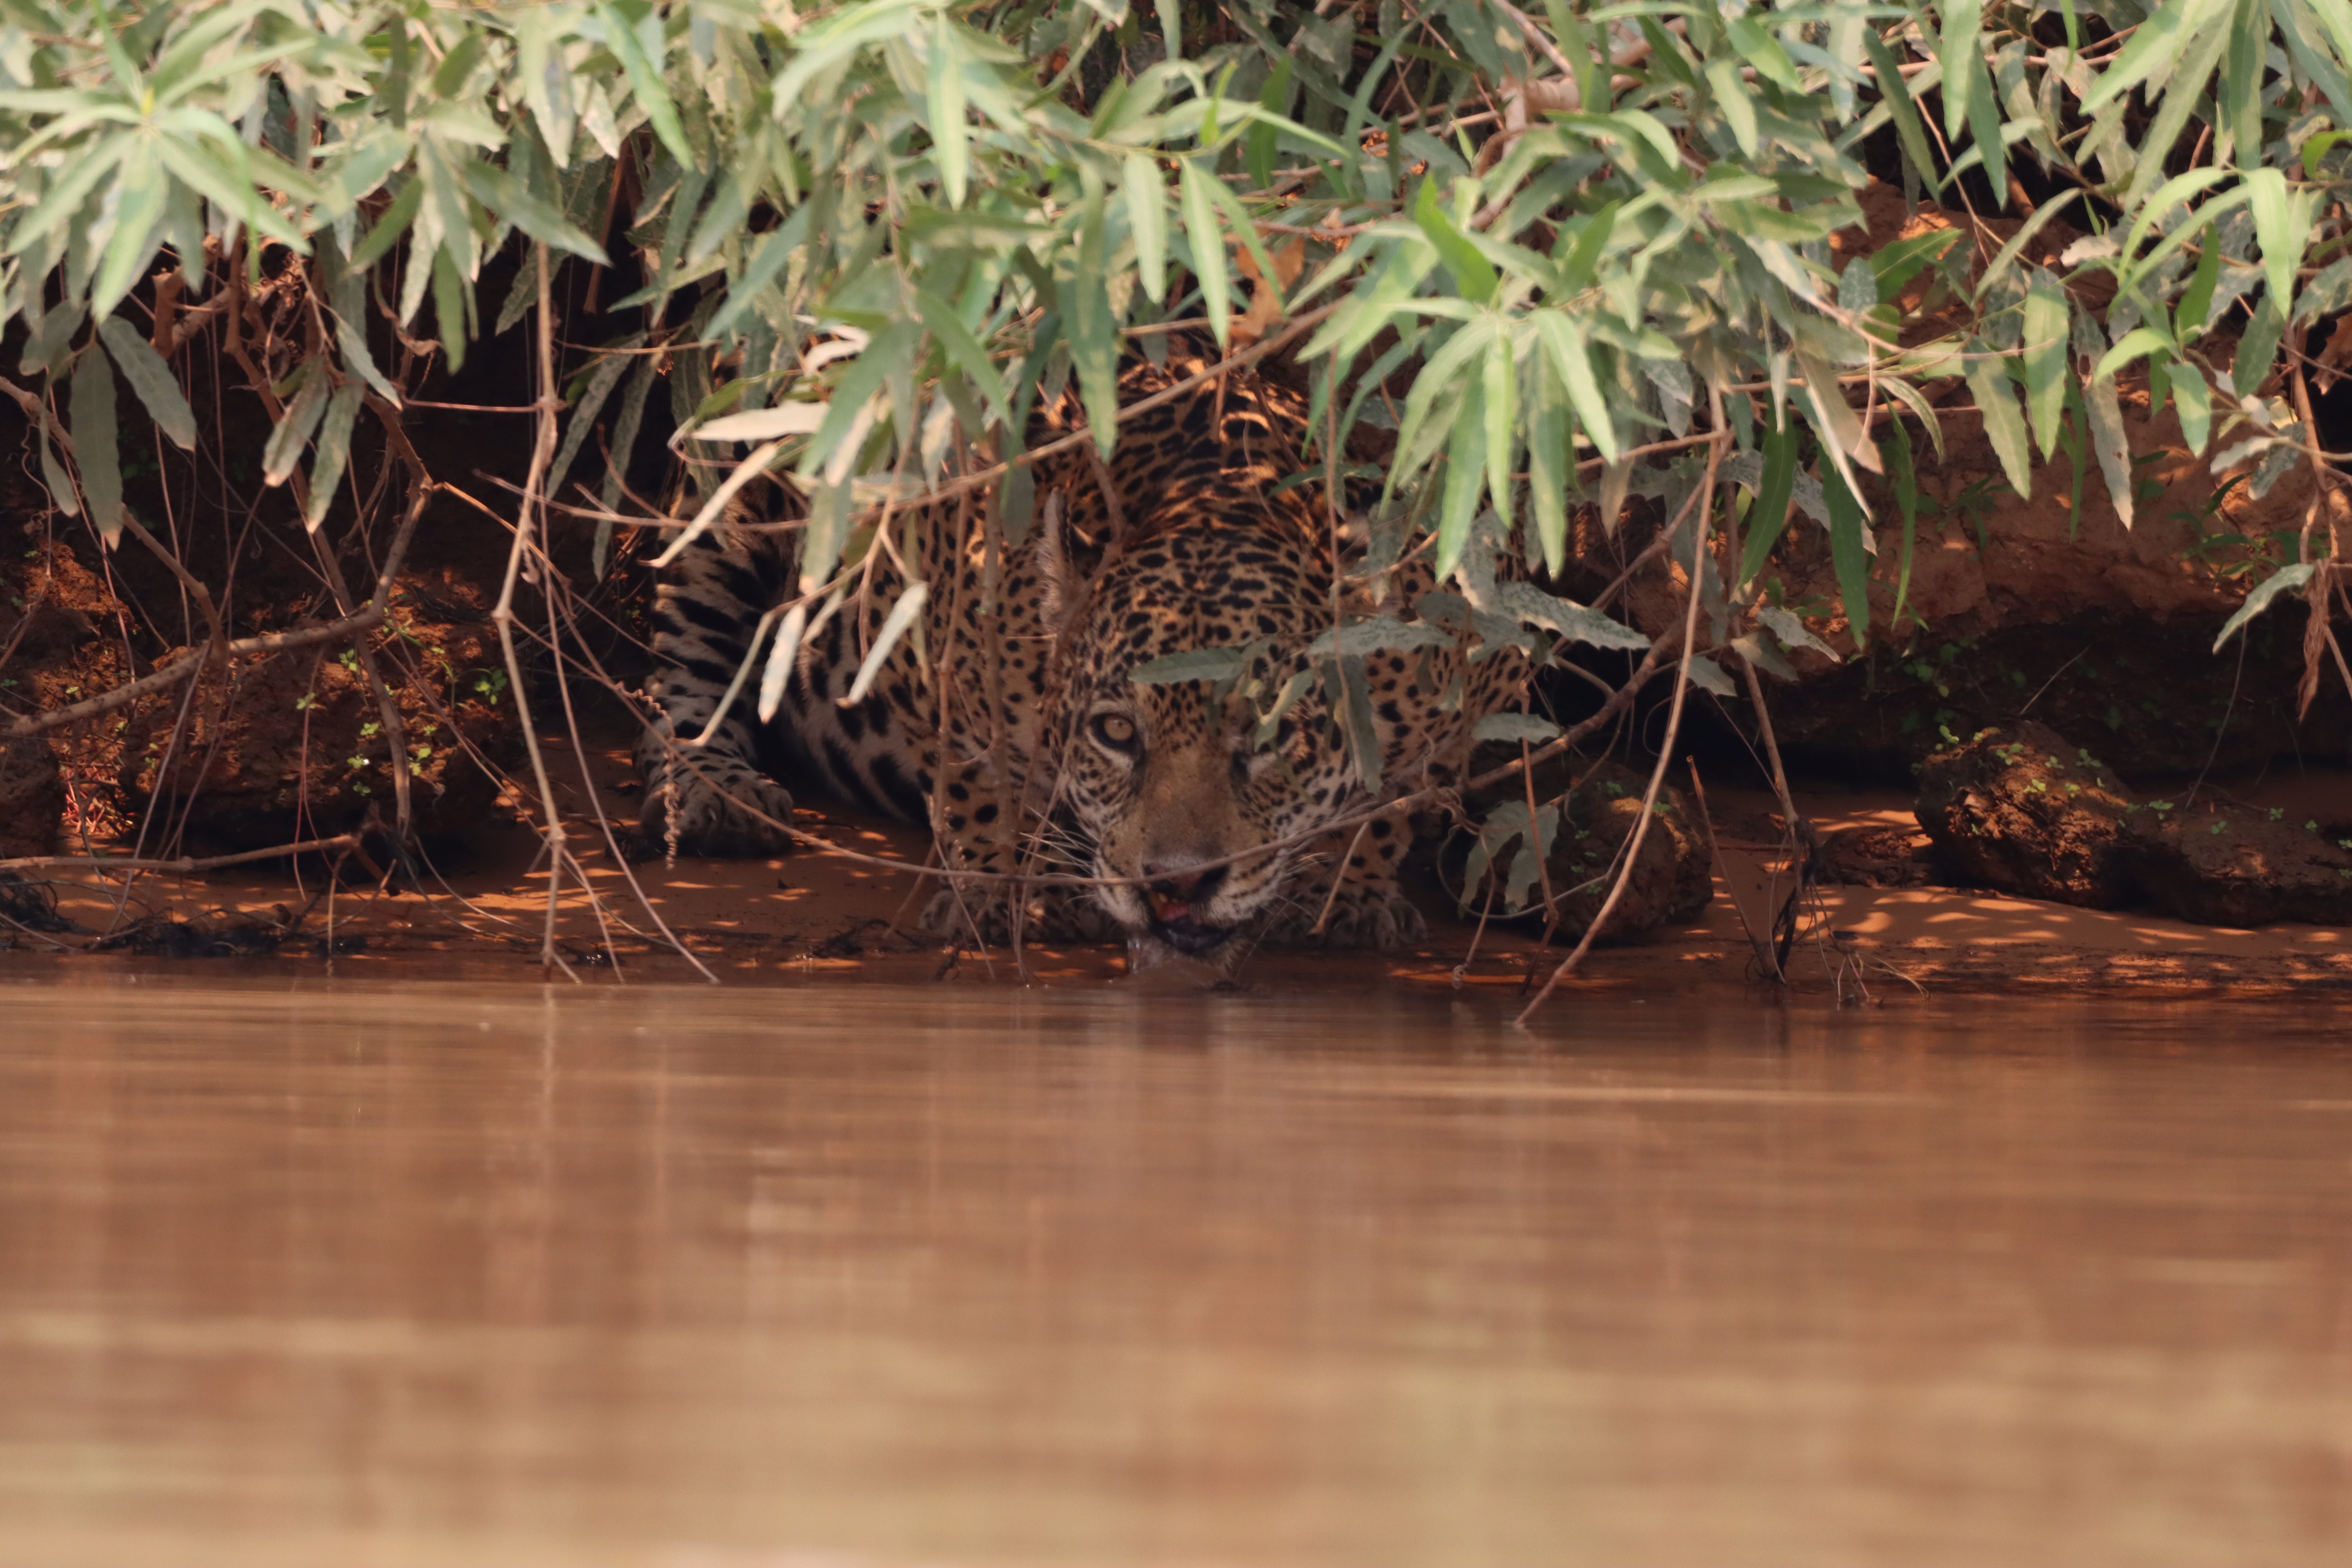
Jaguar: Overa